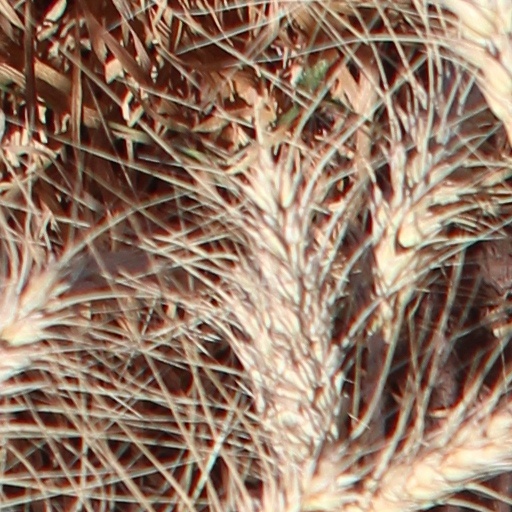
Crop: wheat